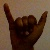
The image shows a hand gesture representing the letter 'Y' in Indian Sign Language.